Charles Byrne (giant)

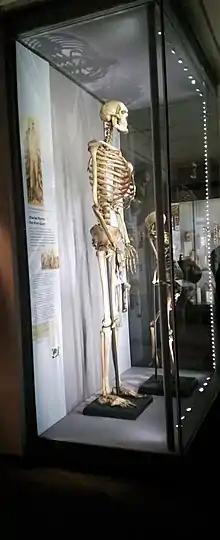
The skeleton of Charles Byrne

Charles Byrne (probable real name: Charles O'Brien; 1761 – 1 June 1783), or "The Irish Giant", was a man regarded as a curiosity or freak in London in the 1780s for